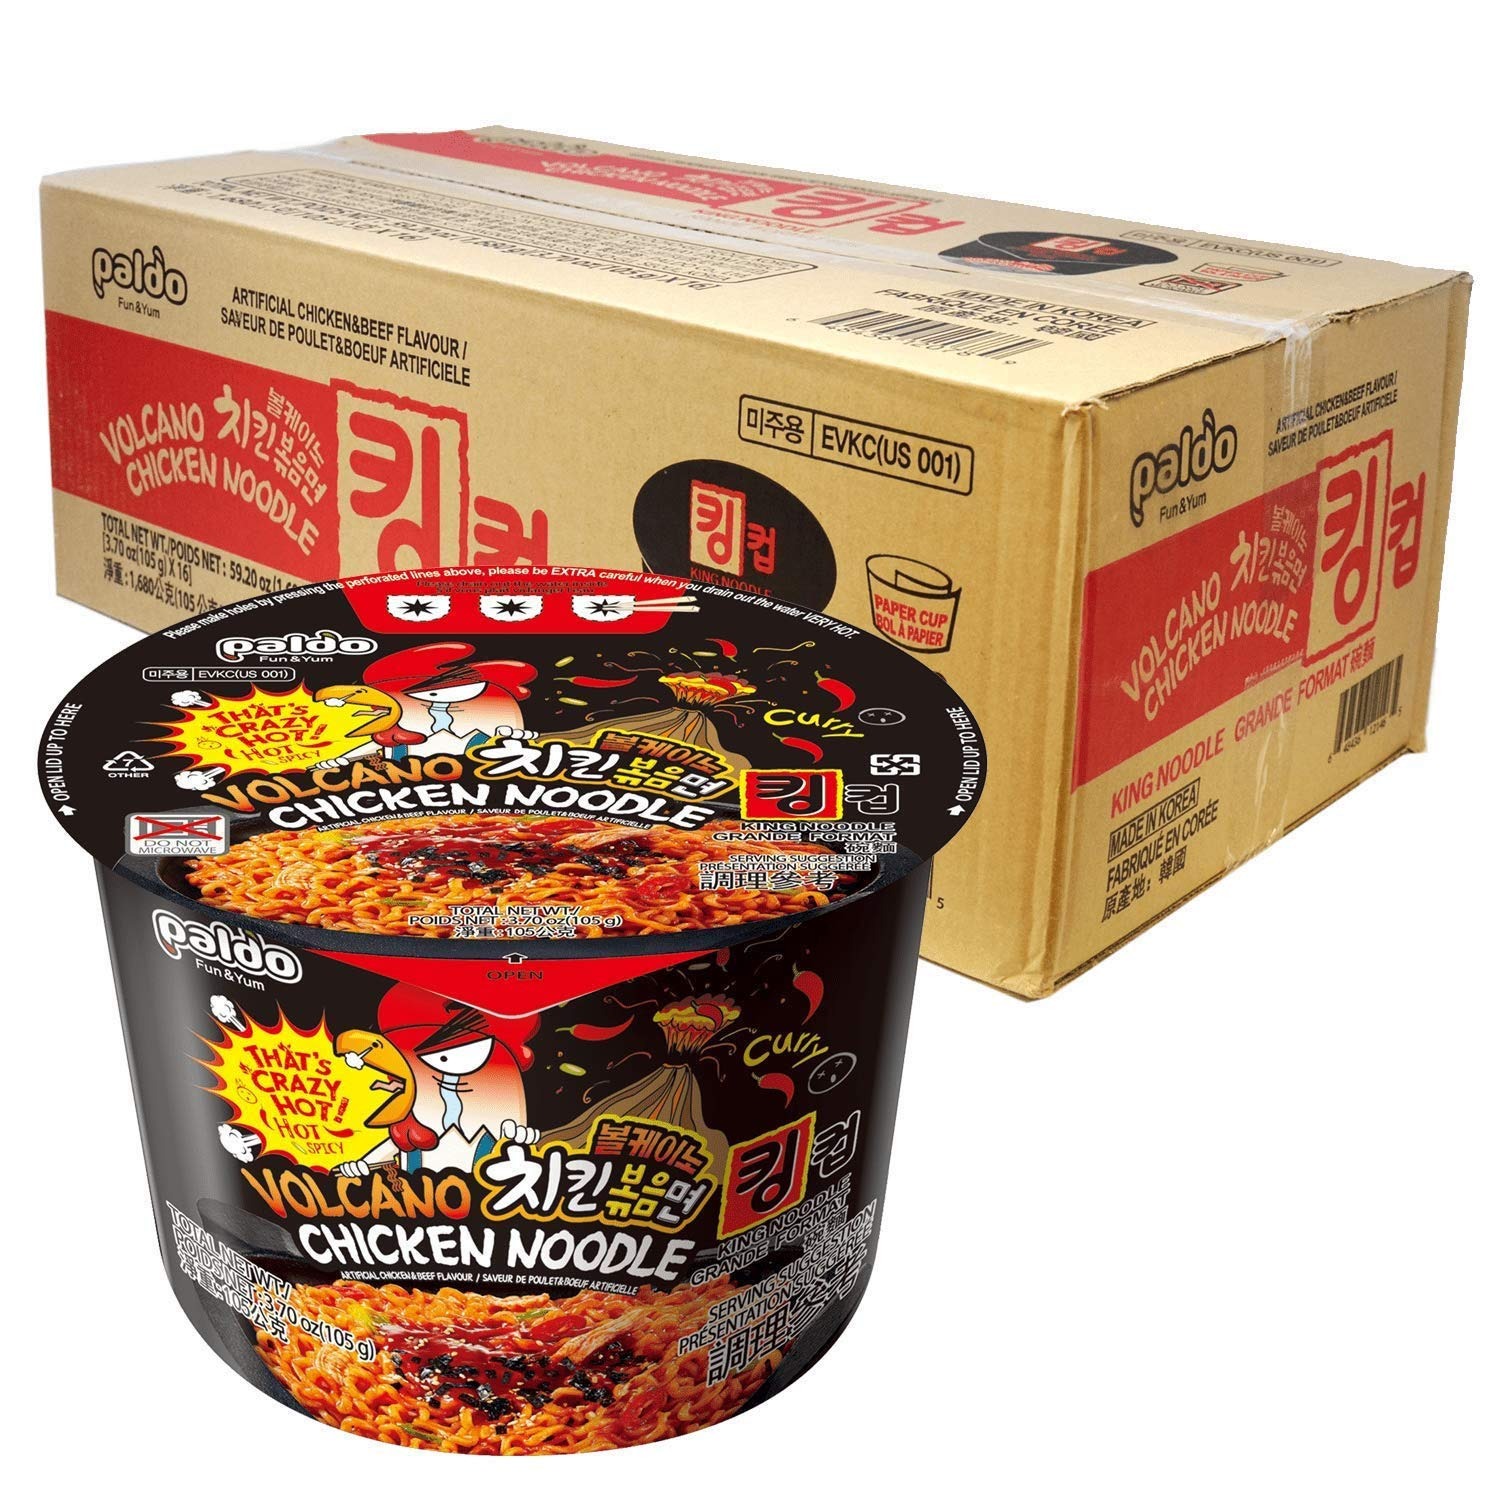
Item Name: Paldo Fun & Yum Volcano Extremely Hot & Spicy Stir Fried Chicken Instant King Cup Noodles, Soupless Original Korean Ramyun, Spicy Ramen Challenge, Chicken Bokkeummyun, 볼케이노 치킨볶음면 킹 컵 3.70 oz x 16 PK
Product Description: <p><strong>Paldo Fun &amp;&nbsp;Yum Volcano Extremely Hot and Spicy Stir-fried Noodles [16 Pack]</strong></p> <ul> <li>True happiness in an instant stir fried instant noodles, irresistible hot and spicy flavored for your convenience!</li> <li>Ready for enjoy in 5 minutes with hot water.</li> <li>The bowl contains the noodle block, a sachet of seasoning powder and sachet of dried garnish.</li> <li>Make a full meal by adding your favorite meat along with some vegetables.</li> <li>Enjoy authentic Korean flavor in the comfort of your own home!</li> </ul> <p>&nbsp;</p> <p><strong>SPECIFICATIONS:</strong></p> <p>Net weight: 3.70 oz<br /> Flavor: Hot and Spicy</p> <p><strong>What&rsquo;s in the box?</strong><br /> 16 Pack of Volcano Hot and Spicy Noodles</p>
Value: 59.2
Unit: Ounce

Price: 56.99